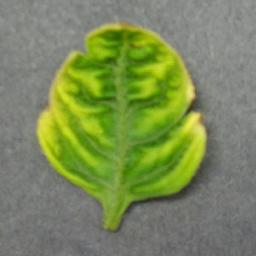
Label: Tomato___Tomato_Yellow_Leaf_Curl_Virus